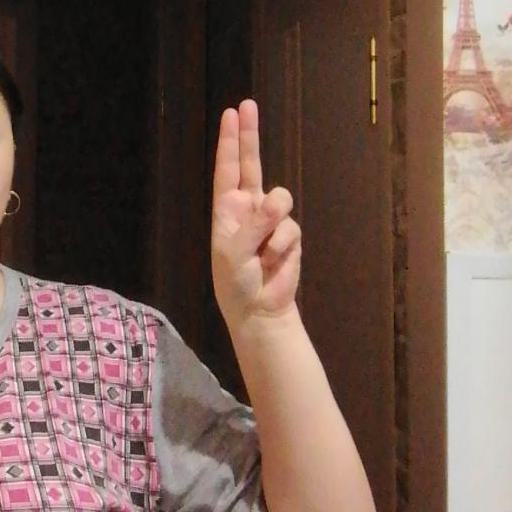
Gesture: two_up